2023 Emilia-Romagna floods

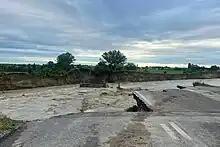
A collapsed bridge on the Idice river near Bologna

A series of floods were in and around the cities of Bologna, Cesena, Forlì, Faenza, Ravenna, and Rimini, in the Emilia-Romagna region of Italy. The first floods occurred between 2 and 3 May 2023, killing two people. More severe floods took place on 16–17 May 2023, killing at least 15 people and displacing 50,000 others.